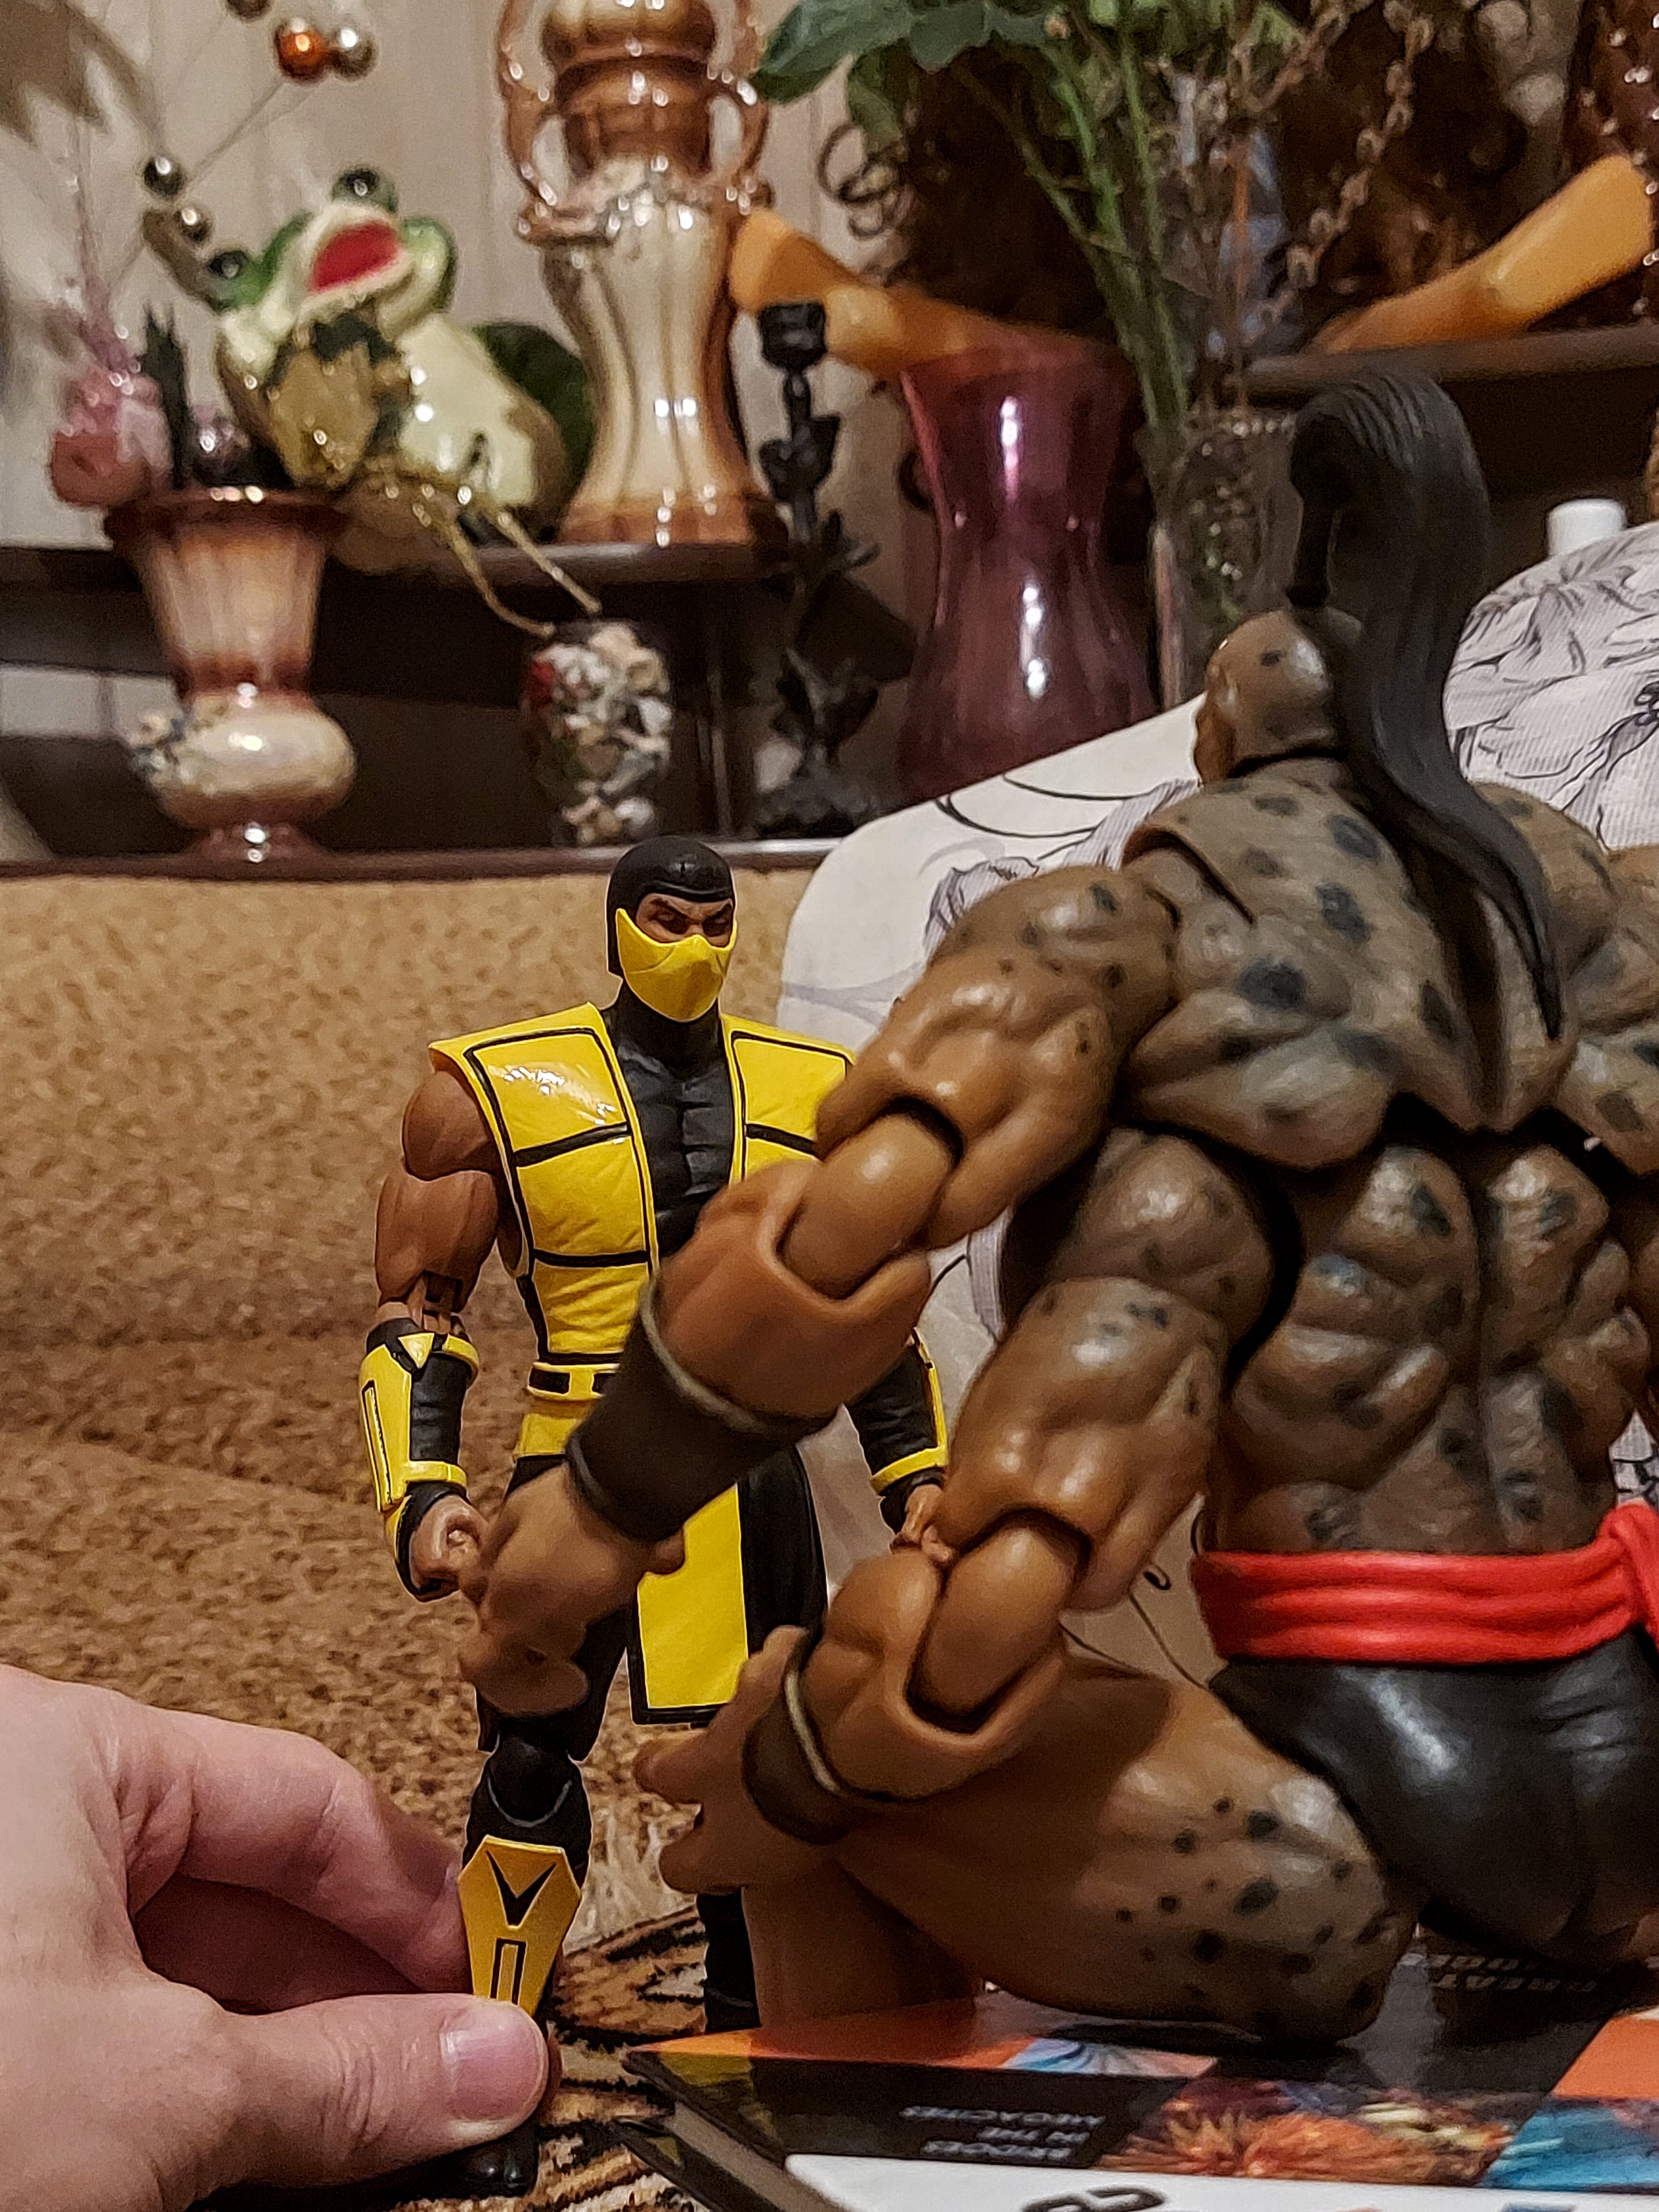
Shokan, storm, collectibles, warrior, fighter, action, figure, cartoon, art, chest, wood, trunk, plant, fictional character, bodybuilder, event, metal, fiction, Barechested, houseplant, toy, fun, thigh, action figure, games, flesh, collectable, animation, hero, illustration, competition event